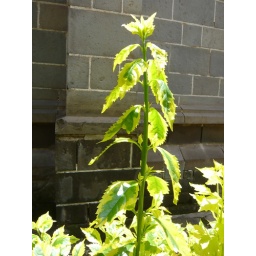
... on a green plant growing by the walls of All Saints' Cathedral.